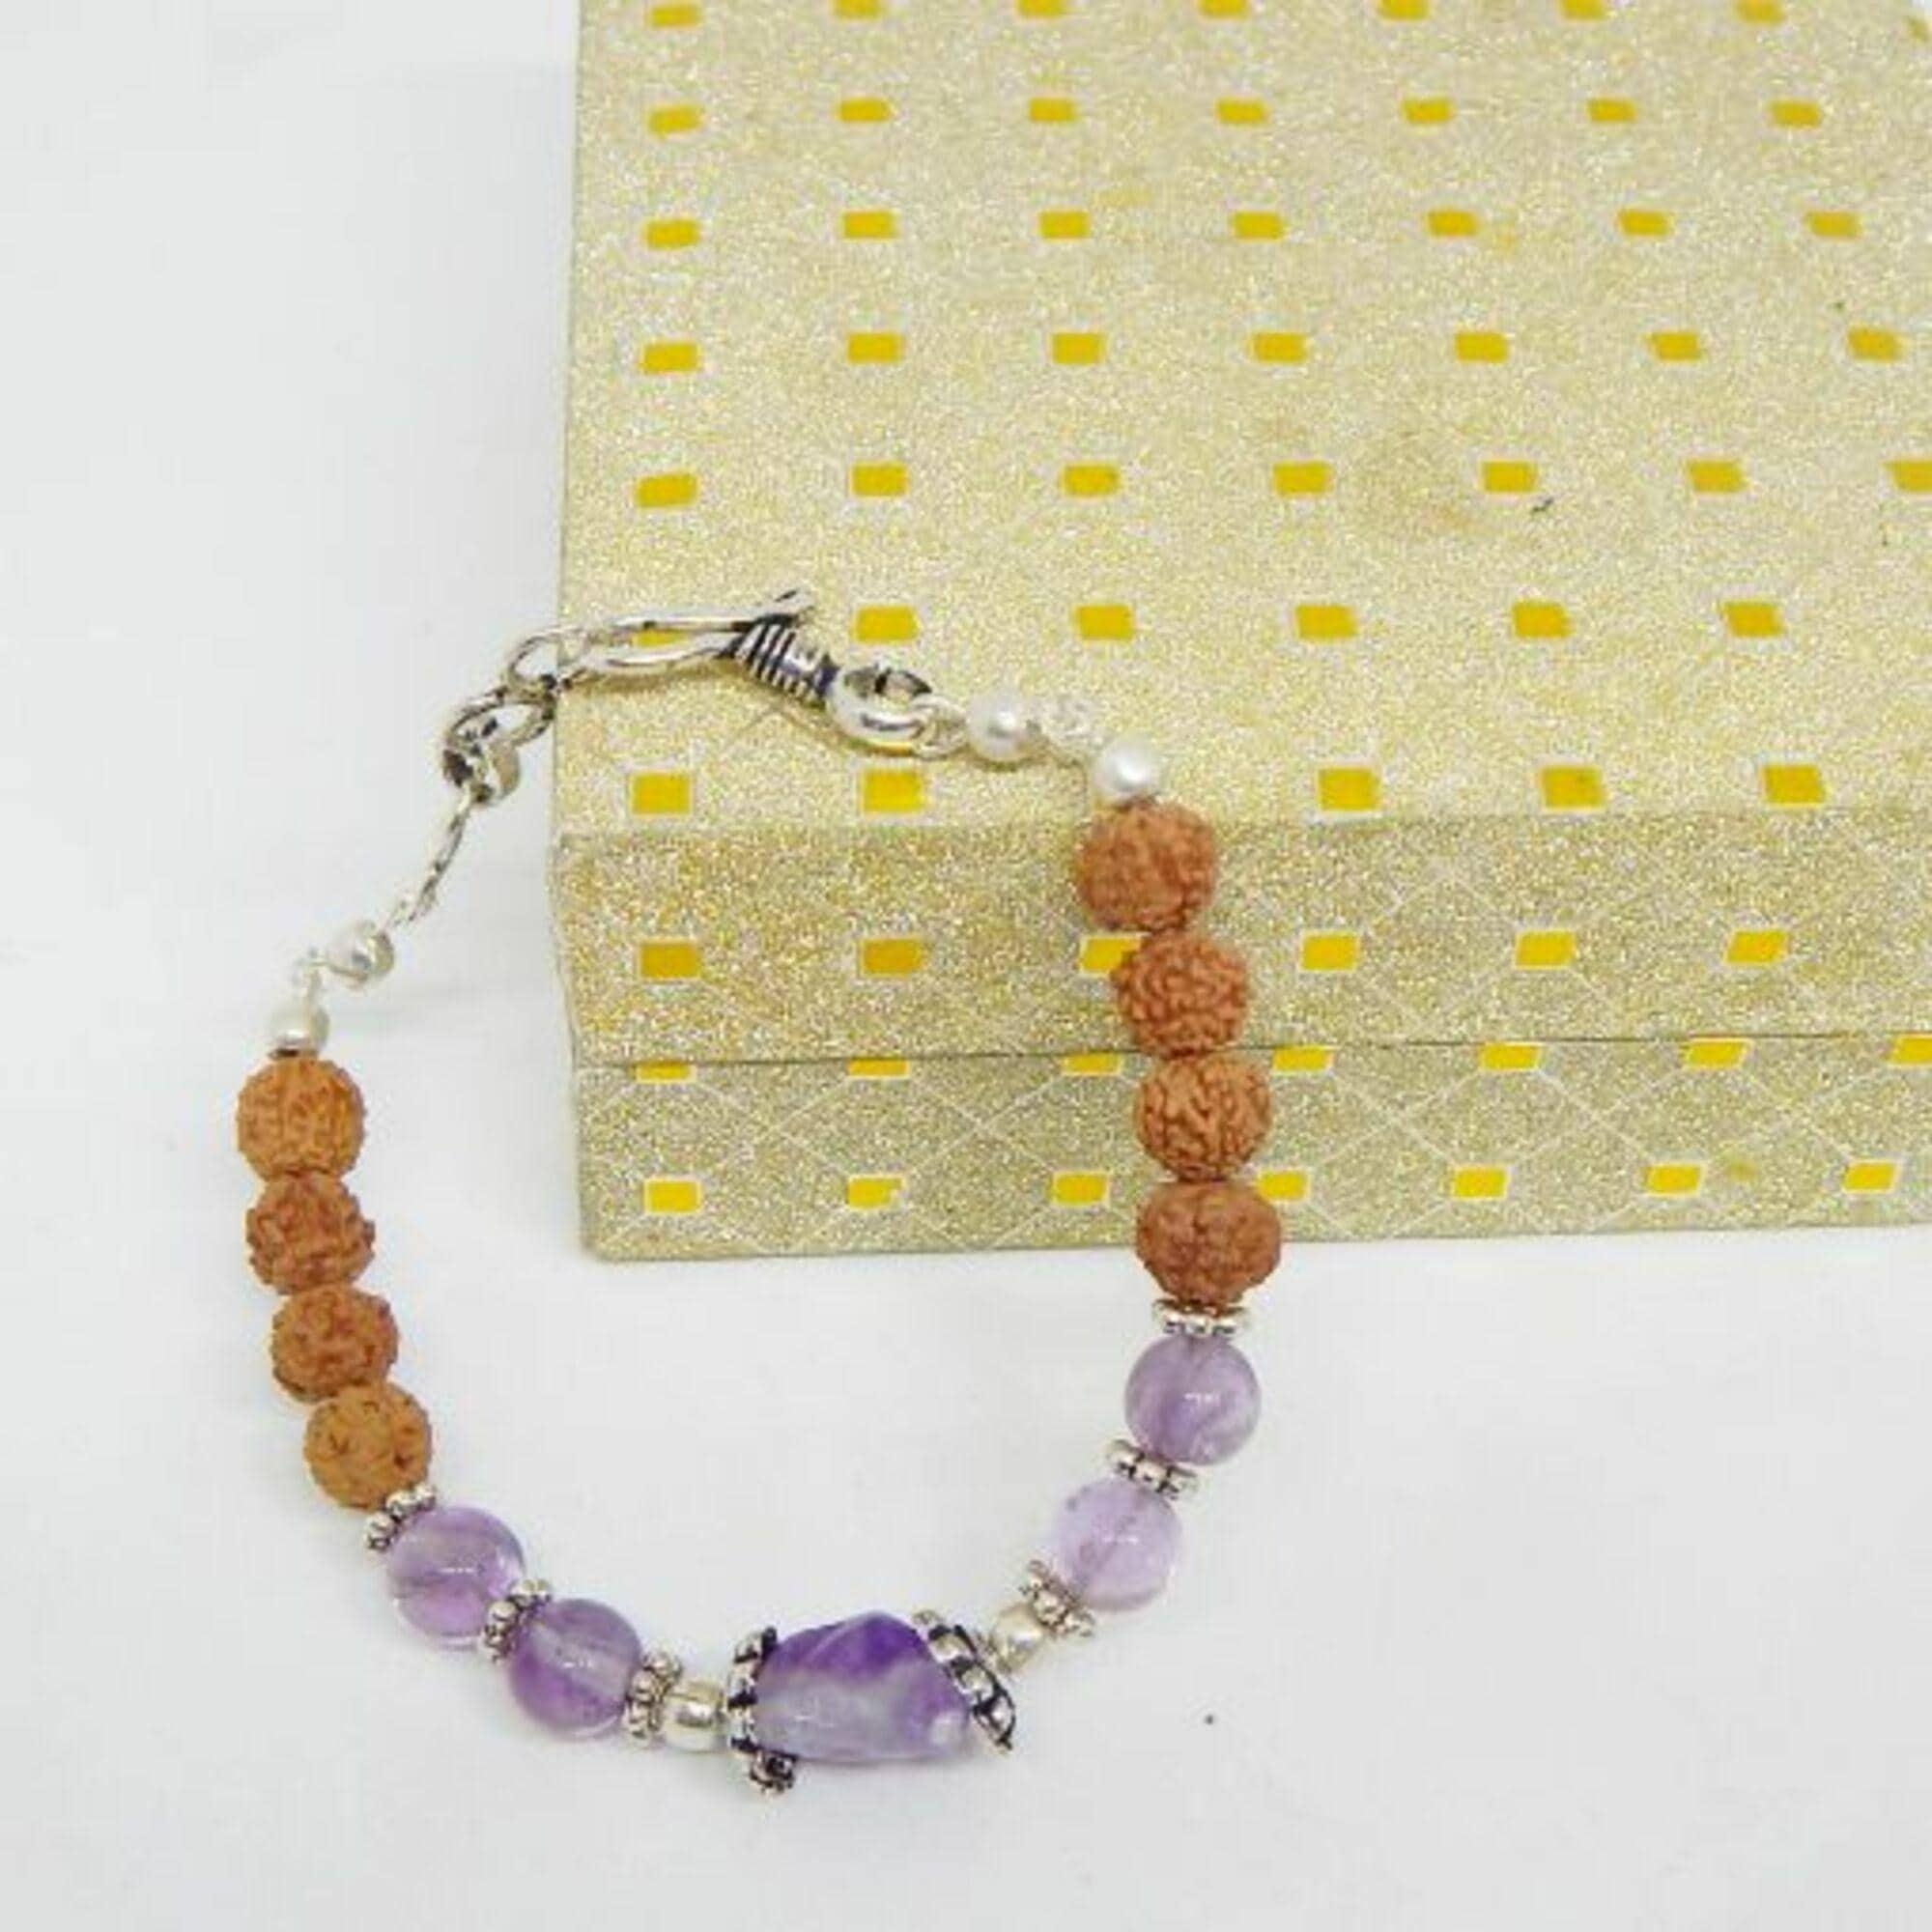
Jaya Vision Enterprises Gemstone Amethyst & Rudraksha Beads Bracelet
Type: Bracelets
Brand: JAYA VISION ENTERPRISES
Price: Rs. 460
 Amethyst Tumble, Beads & Rudraksha Beads Bracelet for Crown ChakraAmethyst Tumble, Beads and Rudraksha Beads with Copper metal beads with Silver Polish.Amethyst brings cosmic consciousness, enlightment, heals higher self, wisdom.Helps in Endocrine System, Pituitary Gland. skin, Cancer, Blood, Digestion